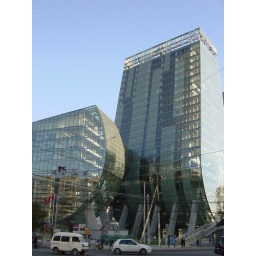
My major contribution to the construction of this building is in the detail design of its curtain wall.